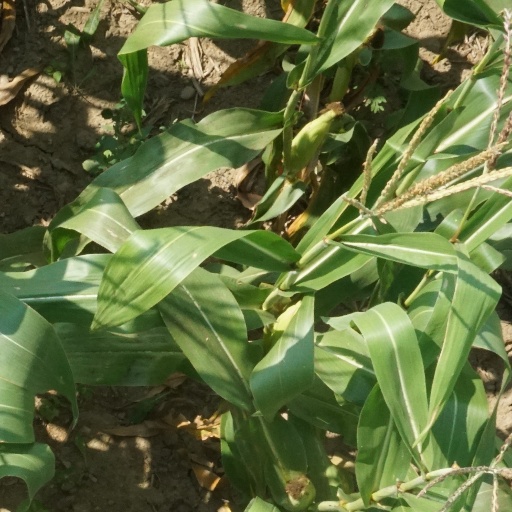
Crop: maize; corn